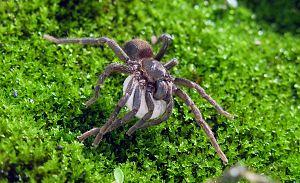
Holothele sulfurensis, Mygale de la Soufrière (Guadeloupe) Русский: Holothele sulfurensis, паук-птицеед из национального парка Суфриер (Гваделупа)
Holothele est un genre d'araignées mygalomorphes de la famille des Theraphosidae.
Holothele sulfurensis est une espèce d'araignées mygalomorphes de la famille des Theraphosidae.